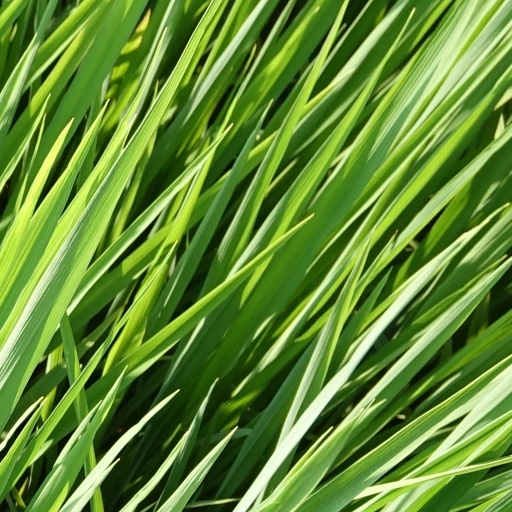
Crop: rice